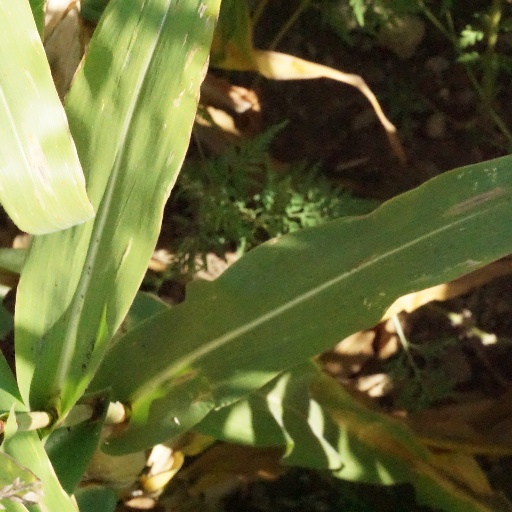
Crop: maize; corn